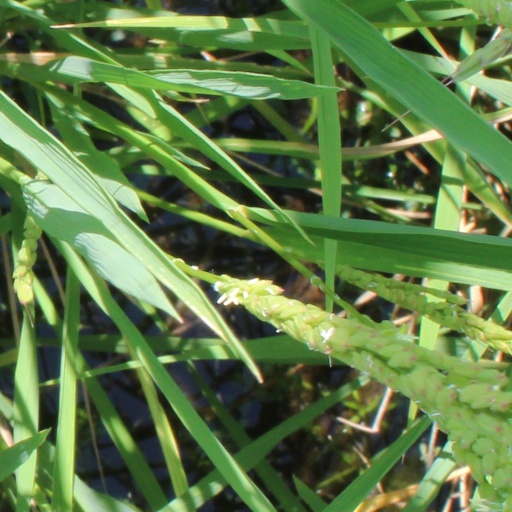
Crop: rice